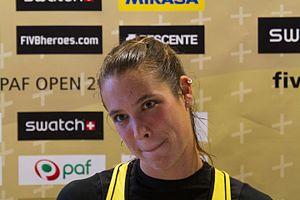
Elsa María Baquerizo McMillan, née le 25 juin 1987 à Madrid est une joueuse de beach-volley espagnole. Elle a notamment été médaillée de bronze en 2012, puis médaillée d'argent en 2013 aux Championnats d'Europe de beach-volley en compagnie de sa compatriote Liliana Fernández.